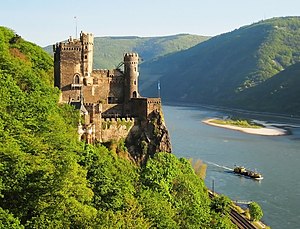
Oberes Mittelrheintal
Burg Rheinstein blev renoveret 1829 efter tegninger af Johann Claudius von Lassaulx[1]